Surf culture

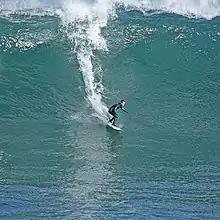
Surf in southern California 2008

Professional female surfers have also noted that they face pay inequality when compared to their male counterparts—women do not win prize monies equal to those won by men in contests. These women have also indicated that the issue of pay equality arises when it comes to corporate sponsorships by surf brands. Brands prioritize hiring women surfers who appear more conventionally attractive rather than those more talented.